2017 Men's Junior World Handball Championship

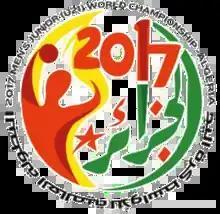

The 2017 IHF Men's Junior World Championship was the 21st edition of the tournament, held in Algiers, Algeria from 18 to 30 July 2017. It was the first time that Algeria staged the competition, and the third time that it was held in Africa.